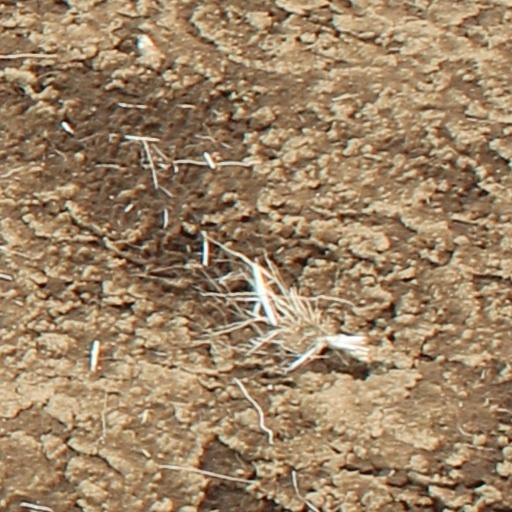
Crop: wheat